Maximian

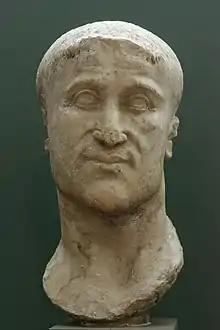
Constantius Chlorus, Maximian's praetorian prefect and husband to his daughter Theodora

Although most of Gaul was pacified, regions bordering the English Channel still suffered from Frankish and Saxon piracy. The emperors Probus and Carinus had begun to fortify the Saxon Shore, but much remained to be done. For example, there is no archaeological evidence of naval bases at Dover and Boulogne during 270–285. In response to the pirate problem, Maximian appointed Mausaeus Carausius, a Menapian from Germania Inferior (southern and western Netherlands) to command the Channel and to clear it of raiders. Carausius fared well, and by the end of 285 he was capturing pirate ships in great numbers.